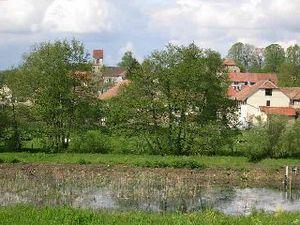
Village de Faverois (Territoire de Belfort) Photo prise en mai 2004 par LP90 Licence GFDL LP90 mai 2004
Faverois est une commune française située dans le département du Territoire de Belfort, en région Bourgogne-Franche-Comté. Elle fait partie du canton de Delle. Ses habitants sont appelés les Faverais.